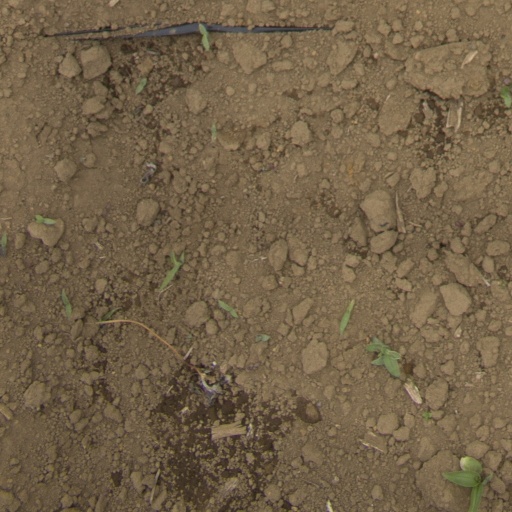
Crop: Jerusalem artichoke